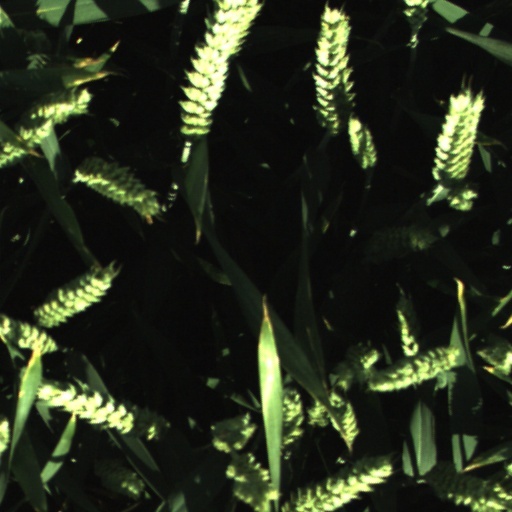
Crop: wheat